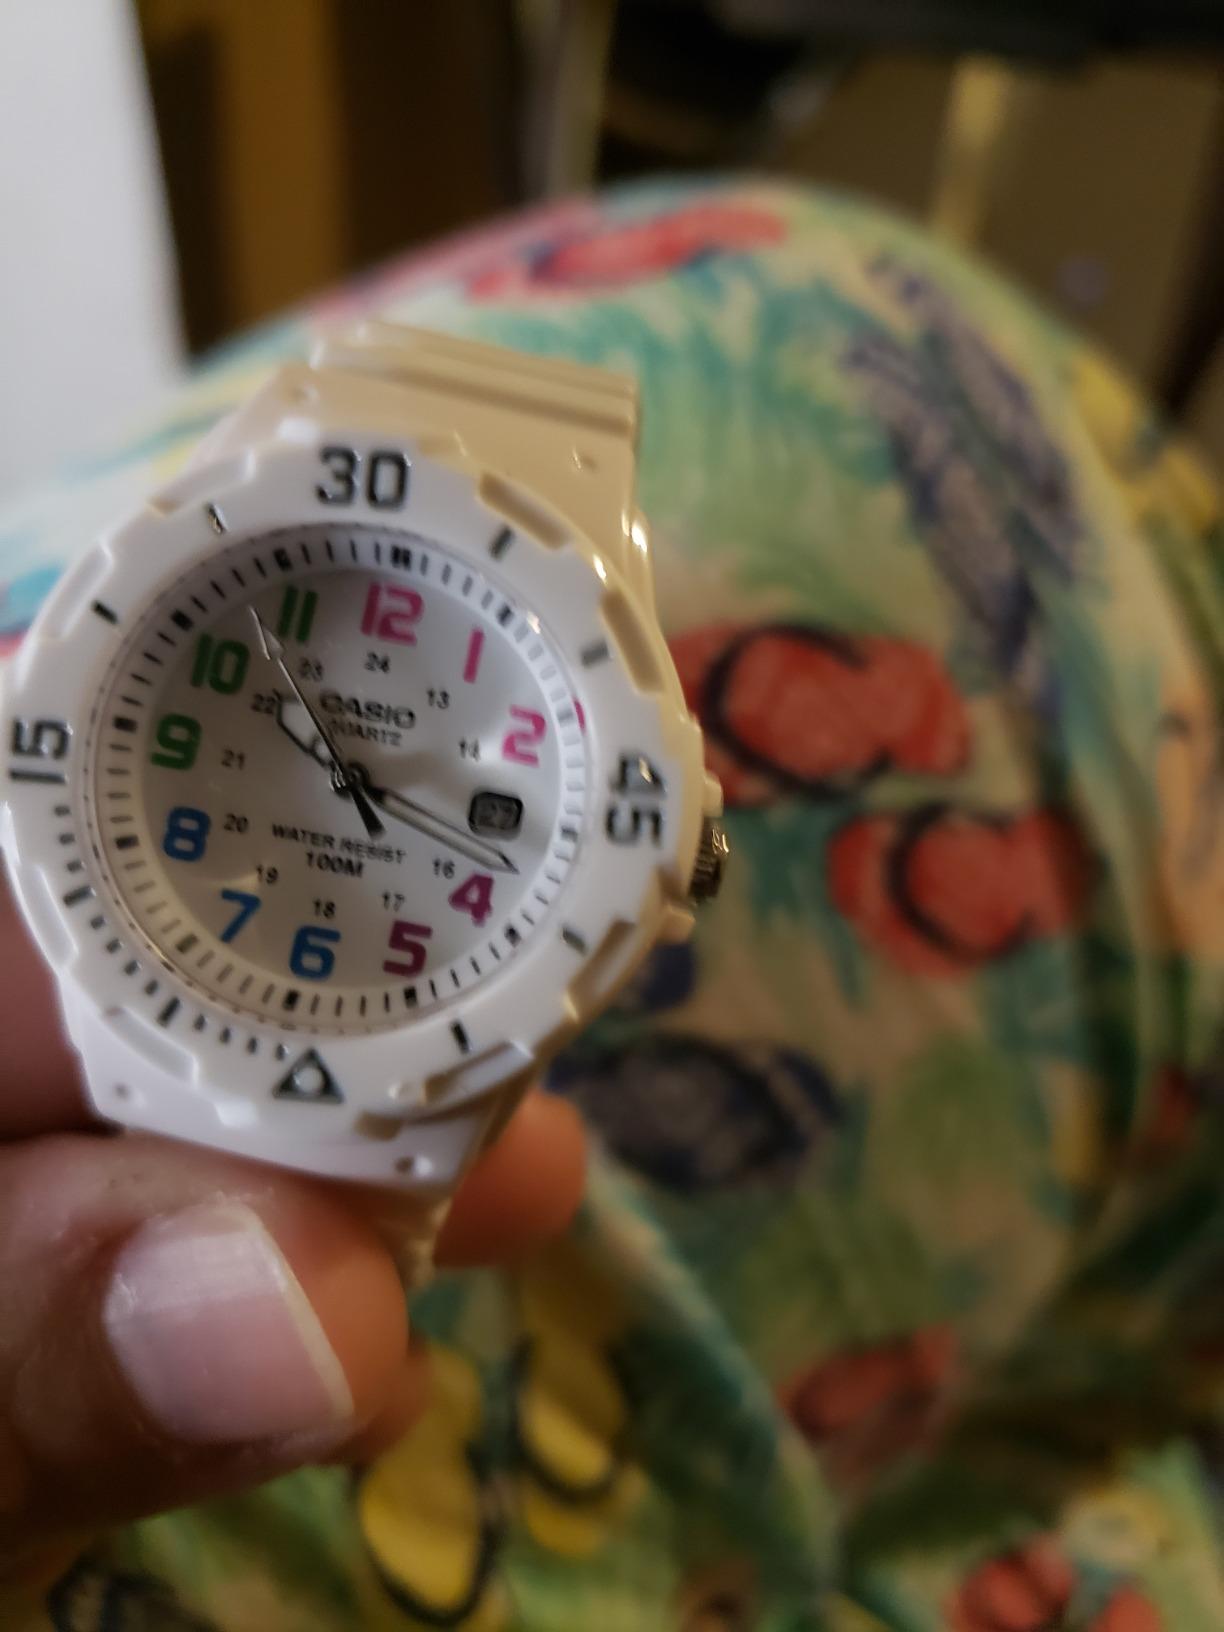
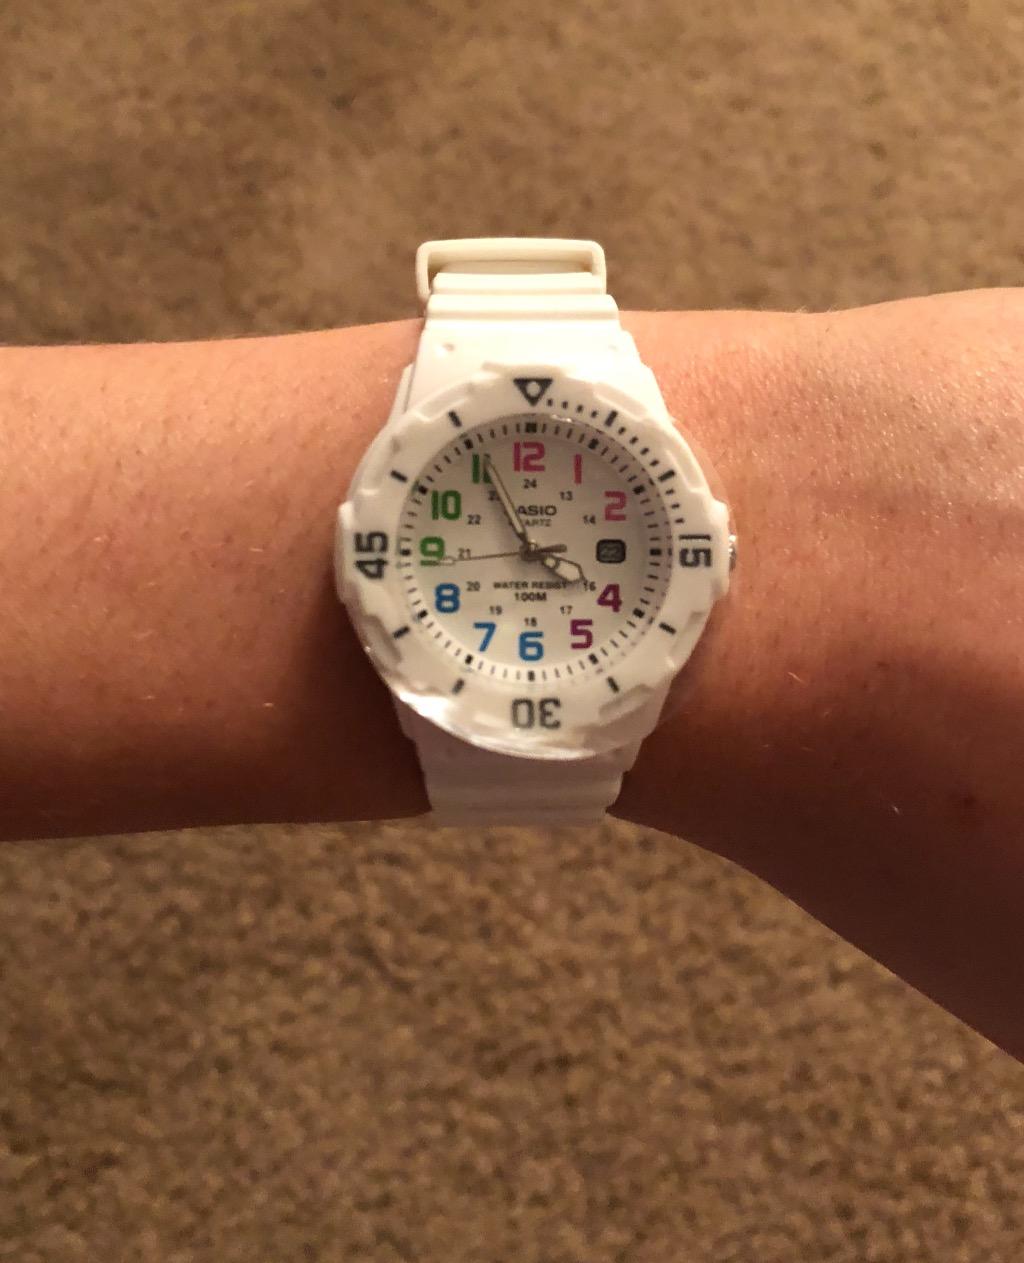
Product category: accessories_watch
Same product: yes